Model United Nations

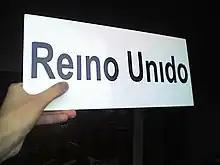
Placard for the United Kingdom in Spanish at the International Model United Nations of Buenos Aires (MINUBA) in Argentina

Traditionally, English has been the official and working language of most conferences. However, as Model UN has become more popular around the world, and as conferences in countries such as the United States have sought to appeal to underrepresented minorities (such as the Spanish-speaking community), committees using languages other than English, or which are bilingual, have become common. However, this is still not a mainstream phenomenon, especially in the United States, where most bilingual or Spanish language committees are found only at conferences hosted in Puerto Rico or the South West.